Requiem (Donizetti)

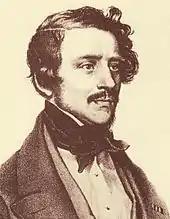
Gaetano Donizetti, from a lithography by Josef Kriehuber (1842)

The Messa da requiem in D minor (1835) is a musical setting of the Catholic funeral mass (Requiem) by Italian opera composer Gaetano Donizetti. It is scored for five soloists (SATB and a baritone), mixed chorus and orchestra. A performance lasts about 62–75 minutes.